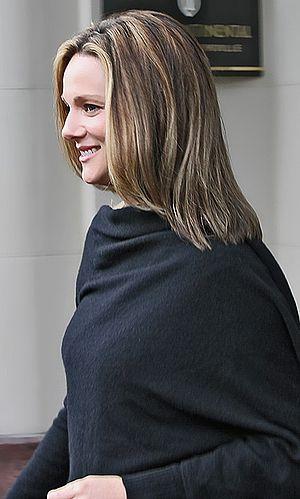
Laura Leggett Linney est une actrice américaine née le 5 février 1964 à New York. Comédienne ayant fait ses débuts au théâtre, elle alterne productions classiques et contemporaines, obtenant régulièrement des distinctions pour ses performances, notamment trois nominations au Tony Awards. Elle fait ses débuts au cinéma avec Lorenzo en 1992, dans un rôle secondaire, mais devra attendre Congo en 1995 et Peur primale en 1996 pour obtenir des premiers rôles qui lancent sa carrière, mais c'est sa prestation d'« épouse » de Jim Carrey dans The Truman Show en 1998, qui lui permet d'acquérir une large notoriété.